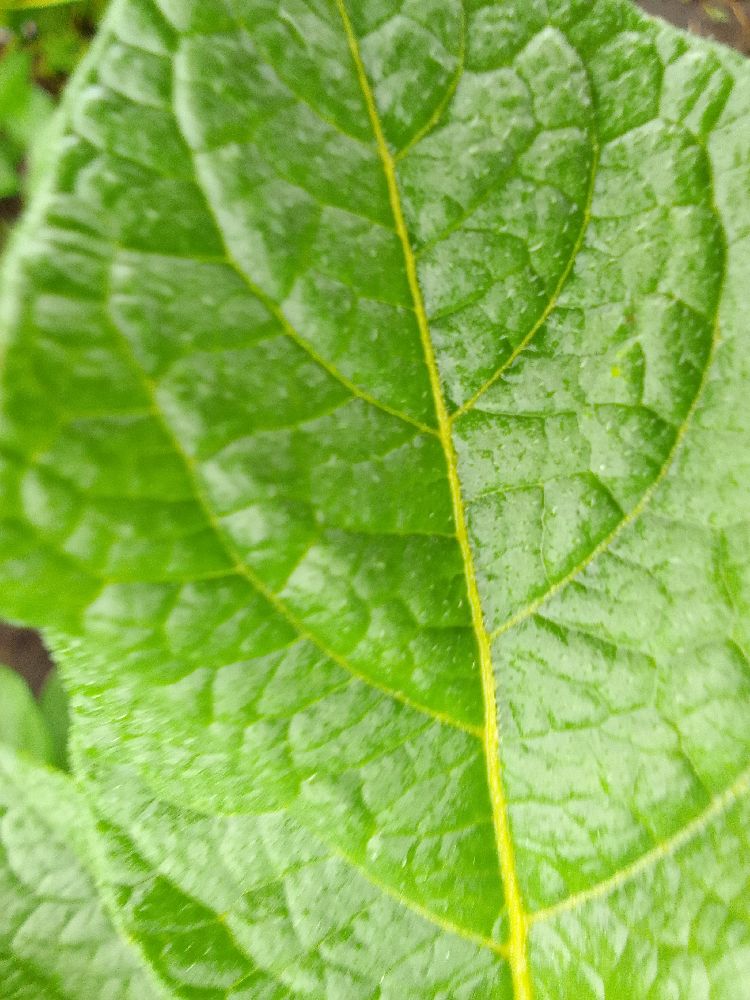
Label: Healthy